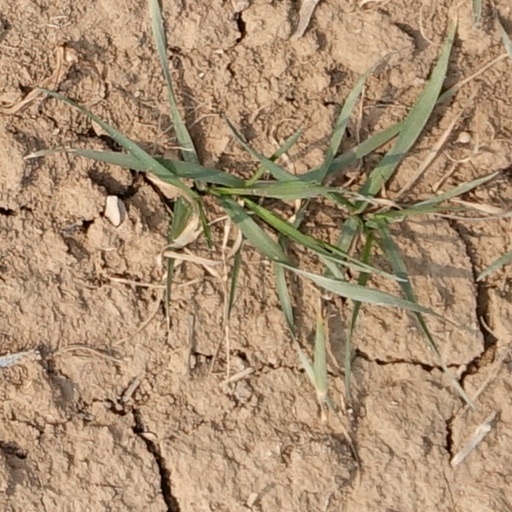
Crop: wheat